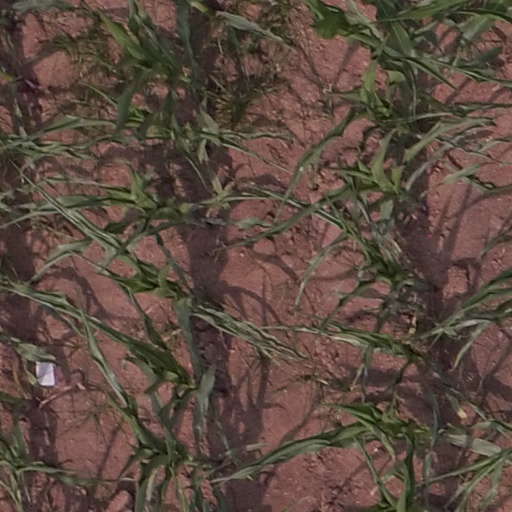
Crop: maize; corn